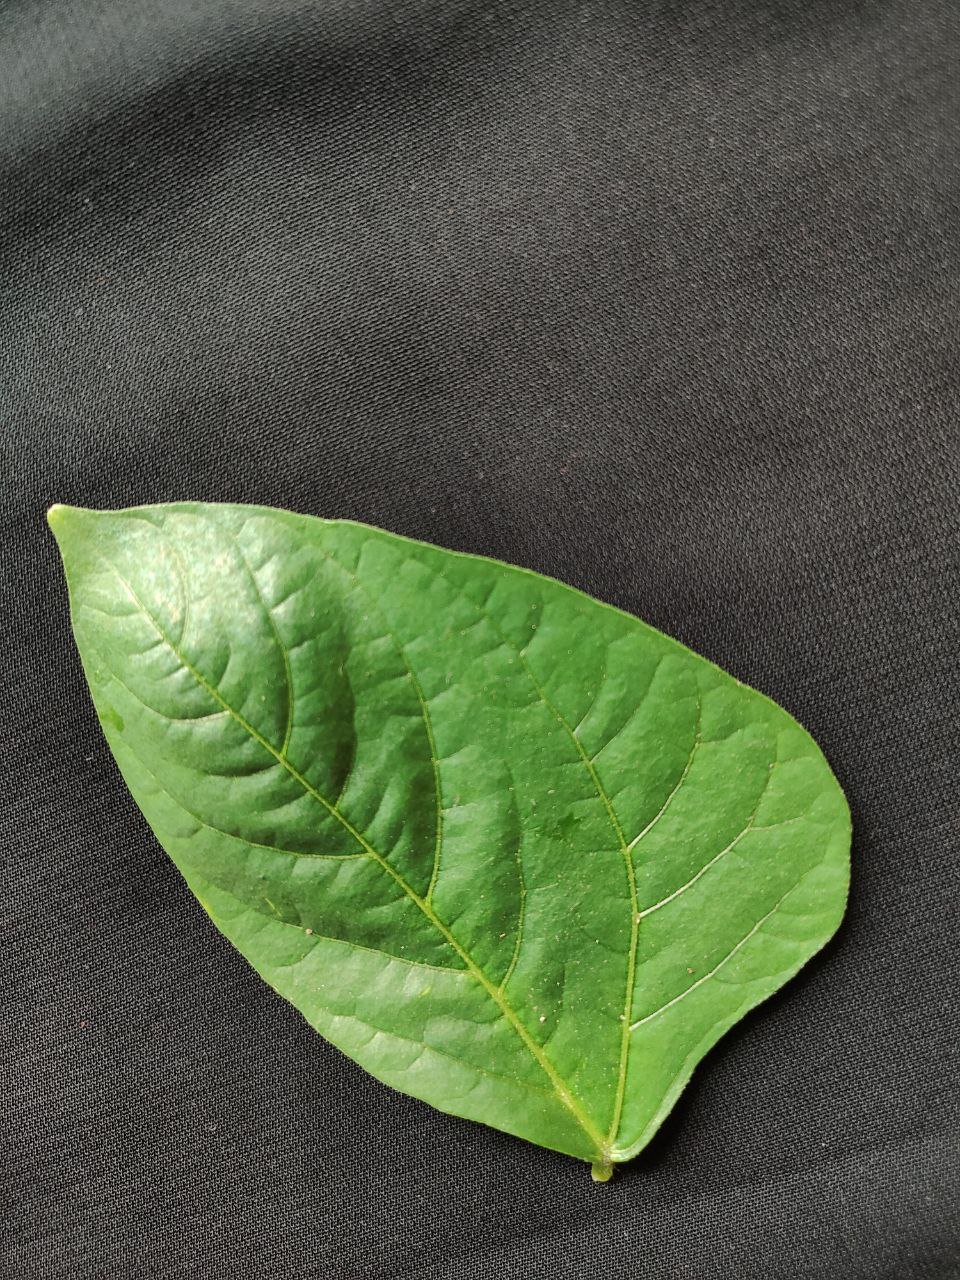
Crop: cowpea
Leaf condition: Fresh Leaf